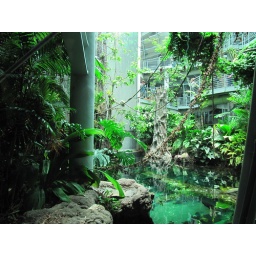
rain forest in glass houses